Goose Creek Meetinghouse Complex

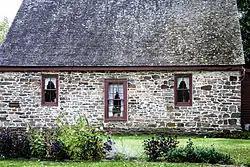
Goose Creek Friends Caretaker House, September 2012

The Goose Creek Meeting House Complex is a Quaker worship center, with an original 1765 Meeting House, an 1817 meeting house, a burying ground, and the Oakdale schoolhouse in the village of Lincoln, Virginia. The complex is on the site of the original log meeting house, built about 1750. The 1765 meeting house is a one-story stone building, and was converted to a residence after the construction of the 1817 meeting house.